Planet Terror

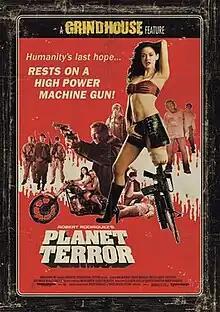
Theatrical release poster

Planet Terror is a 2007 American action comedy horror film written and directed by Robert Rodriguez. Set in Texas, the film follows the survivors of a biochemical outbreak as they battle zombie-like creatures and a rogue military unit. It stars Rose McGowan, Freddy Rodriguez, Michael Biehn, Jeff Fahey, Josh Brolin, and Marley Shelton.